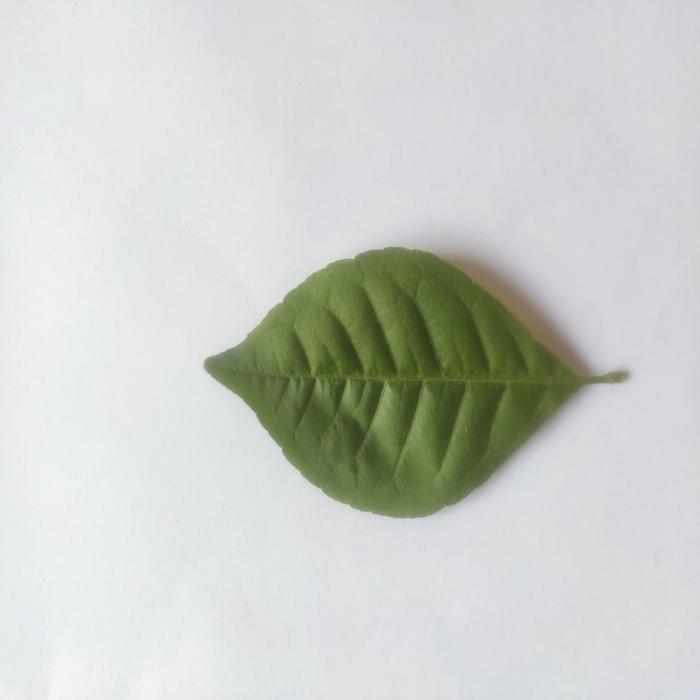
Crop: Aegle Marmelos
Leaf condition: Healthy_Leaf